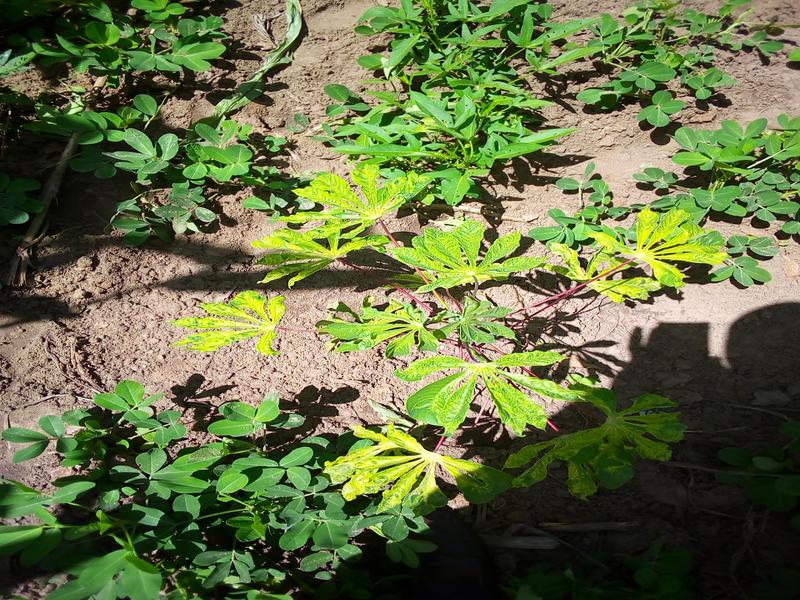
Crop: cassava
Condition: mosaic_disease